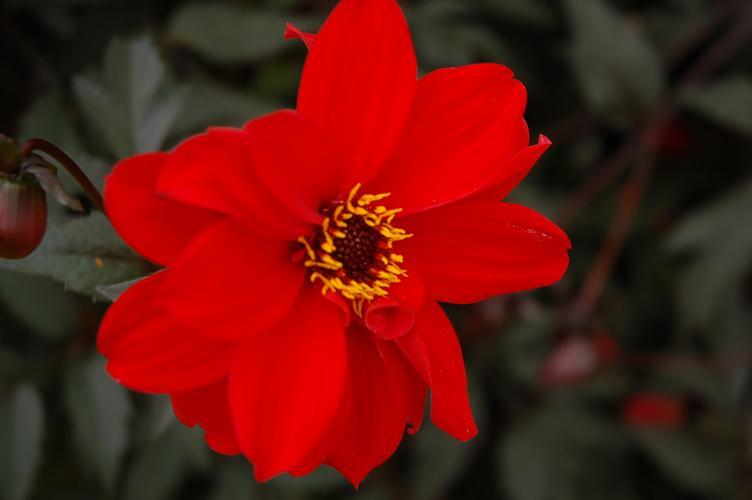
Label: bishop of llandaff